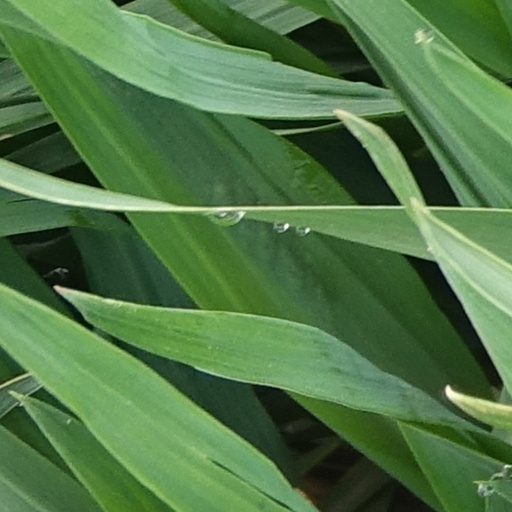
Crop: wheat